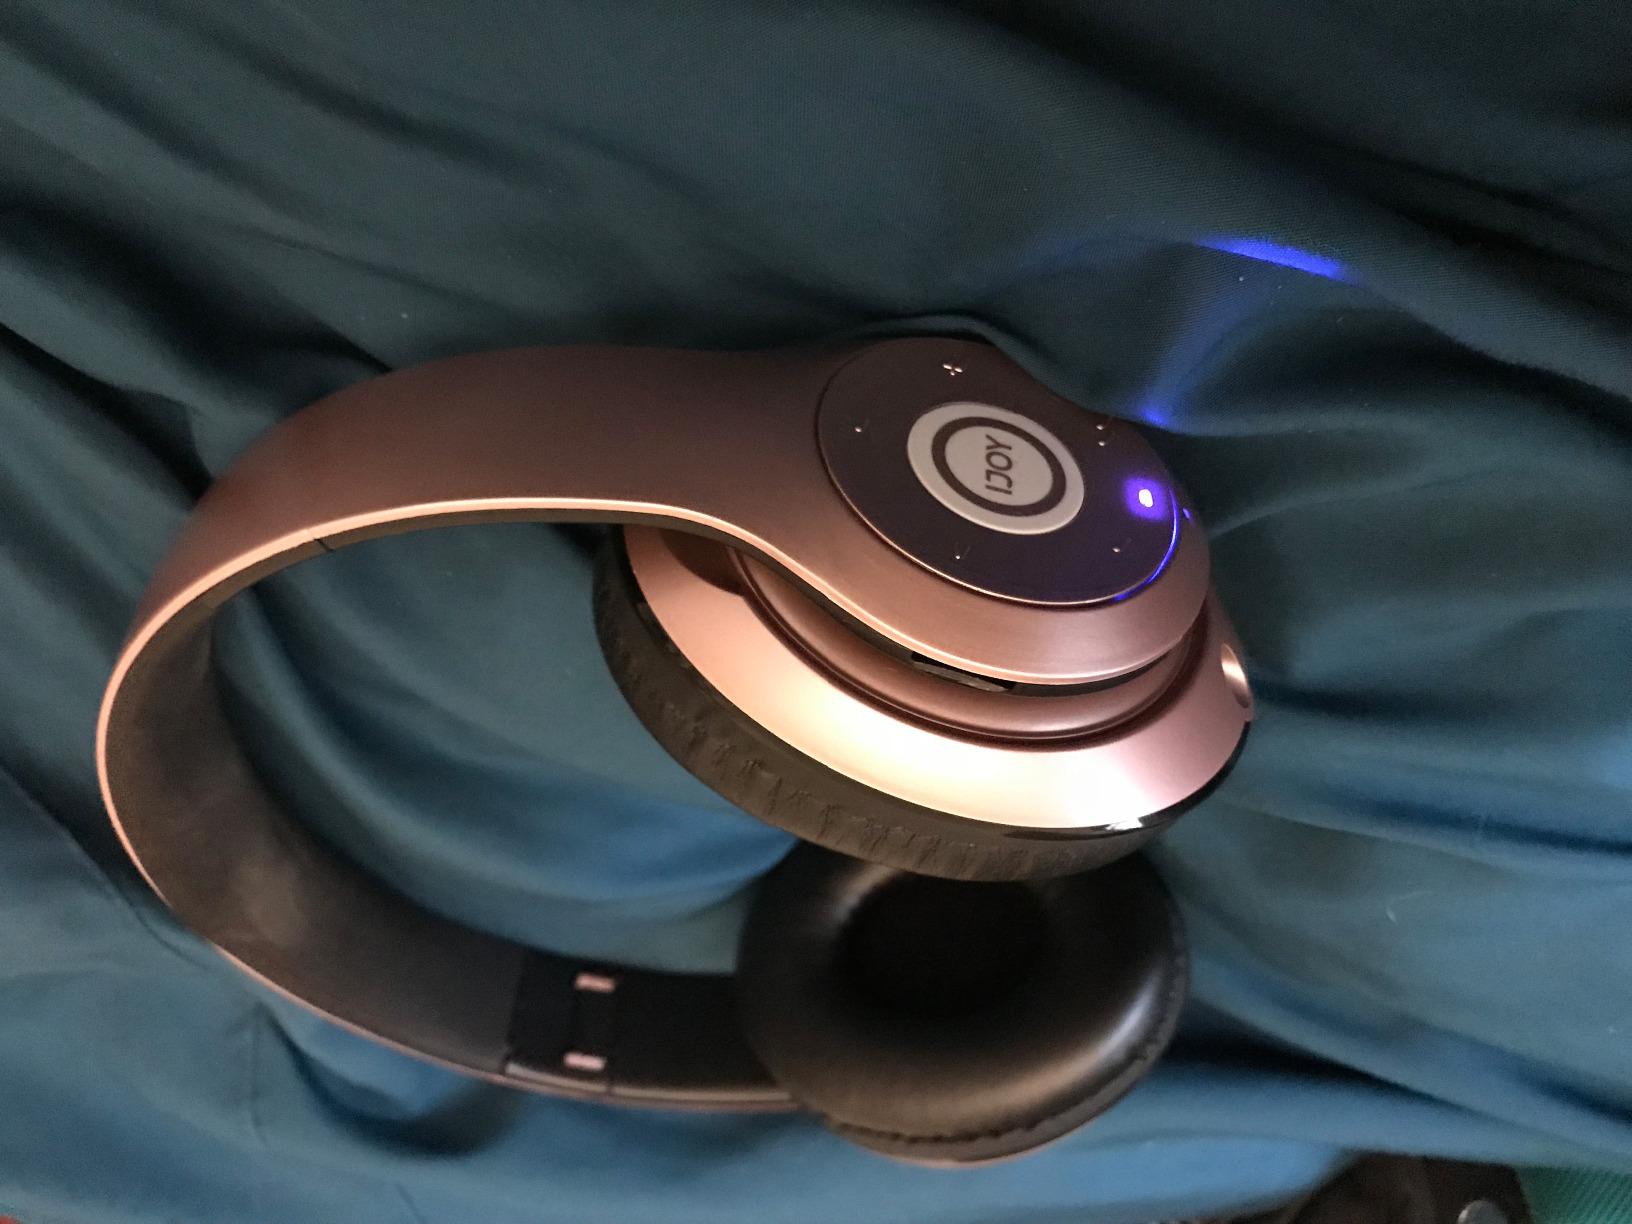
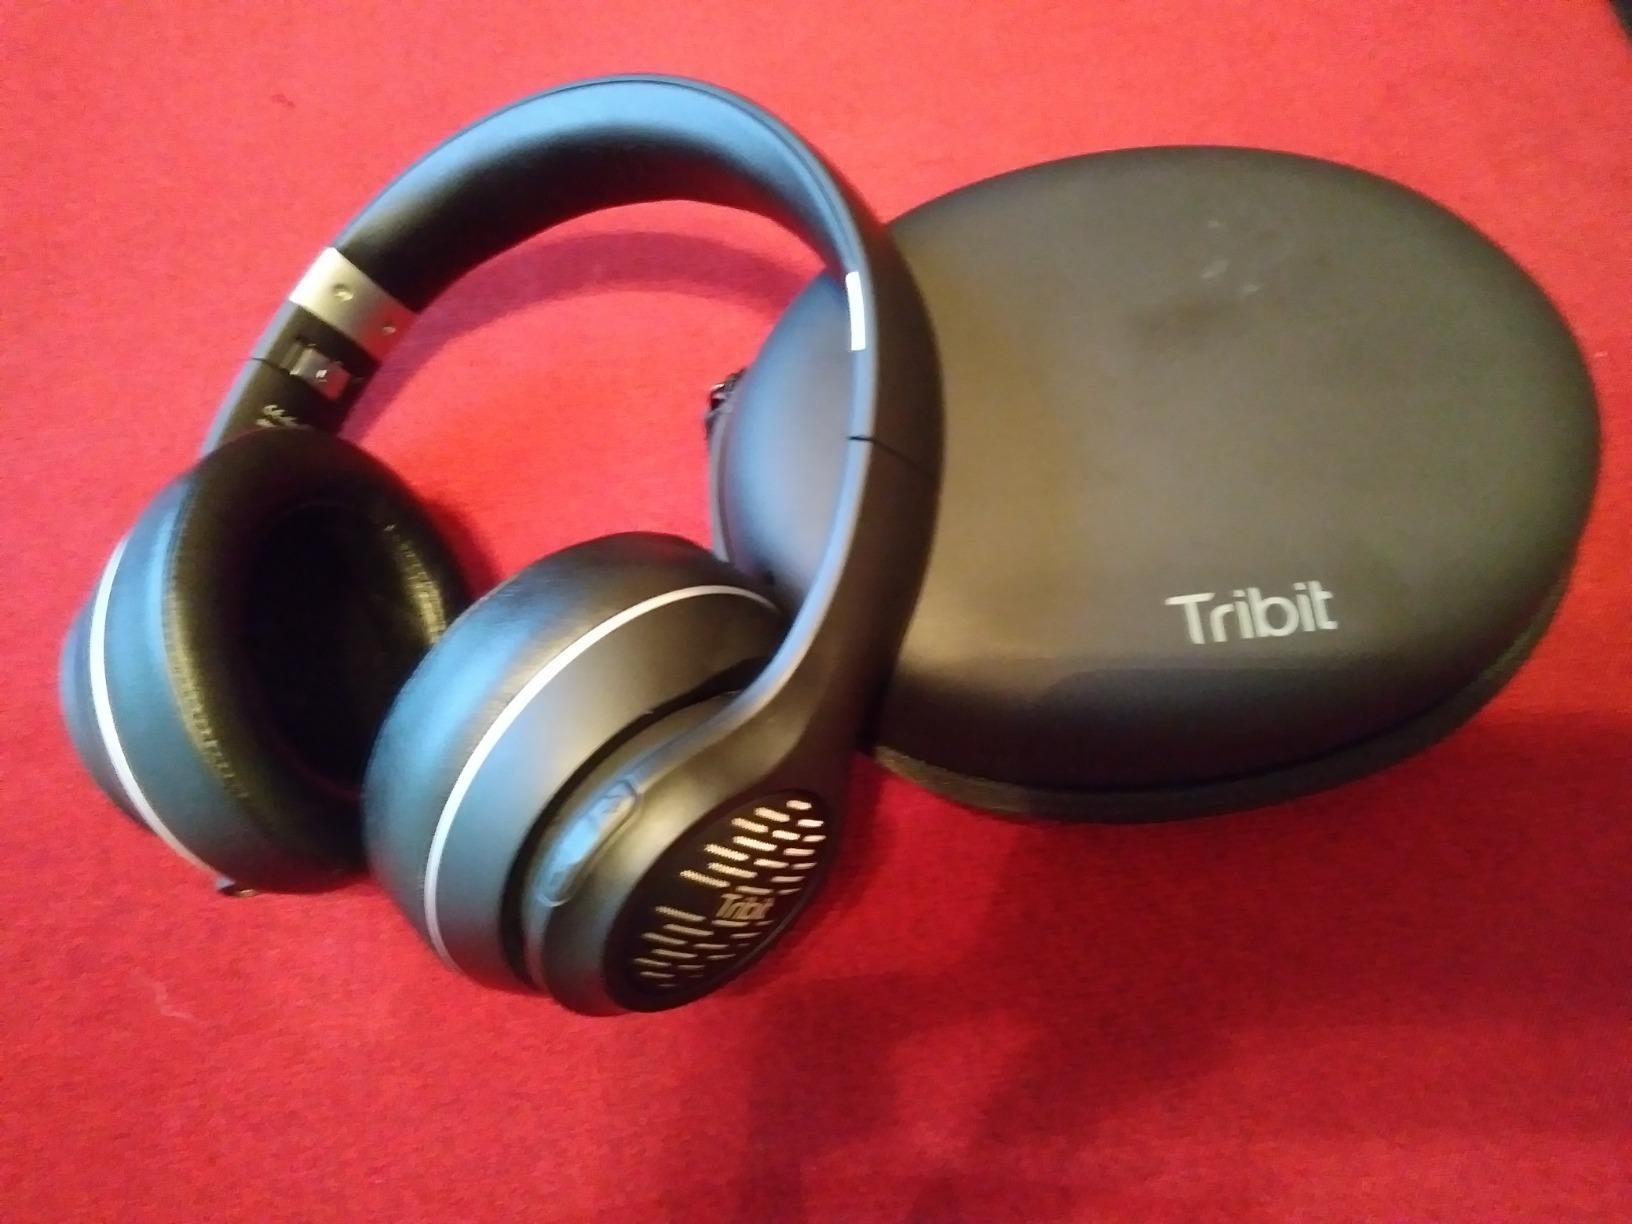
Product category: headphones
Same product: no